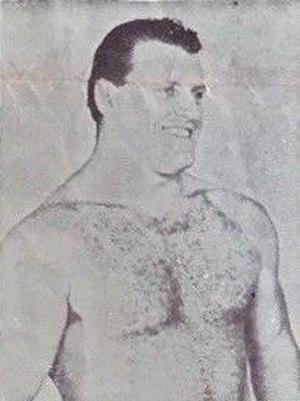
Lou Thesz dans le magazine Olympic Auditorium Wrestling News du 31 janvier 1962.
Michael Sharpe, plus connu comme Mike Sharpe ou Iron Mike Sharpe, est un lutteur professionnel canadien né le 28 octobre 1951 et mort à Hamilton le 17 janvier 2016.